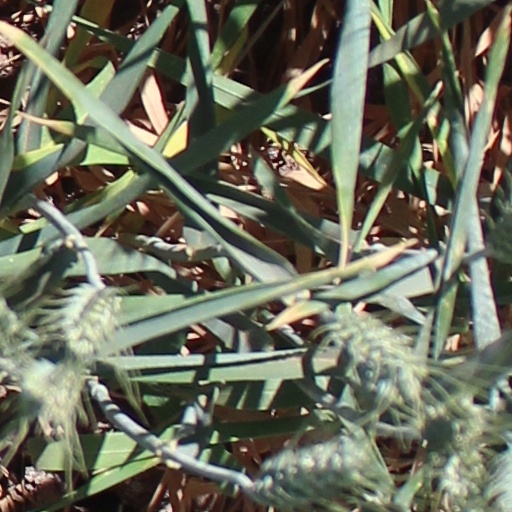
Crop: wheat